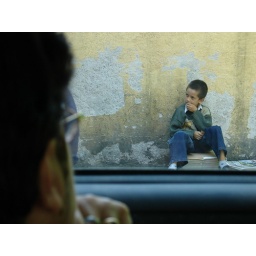
my grandmother looks through the window a little boy that was selling the newspaper in a corner of Xochimilco, Mexico